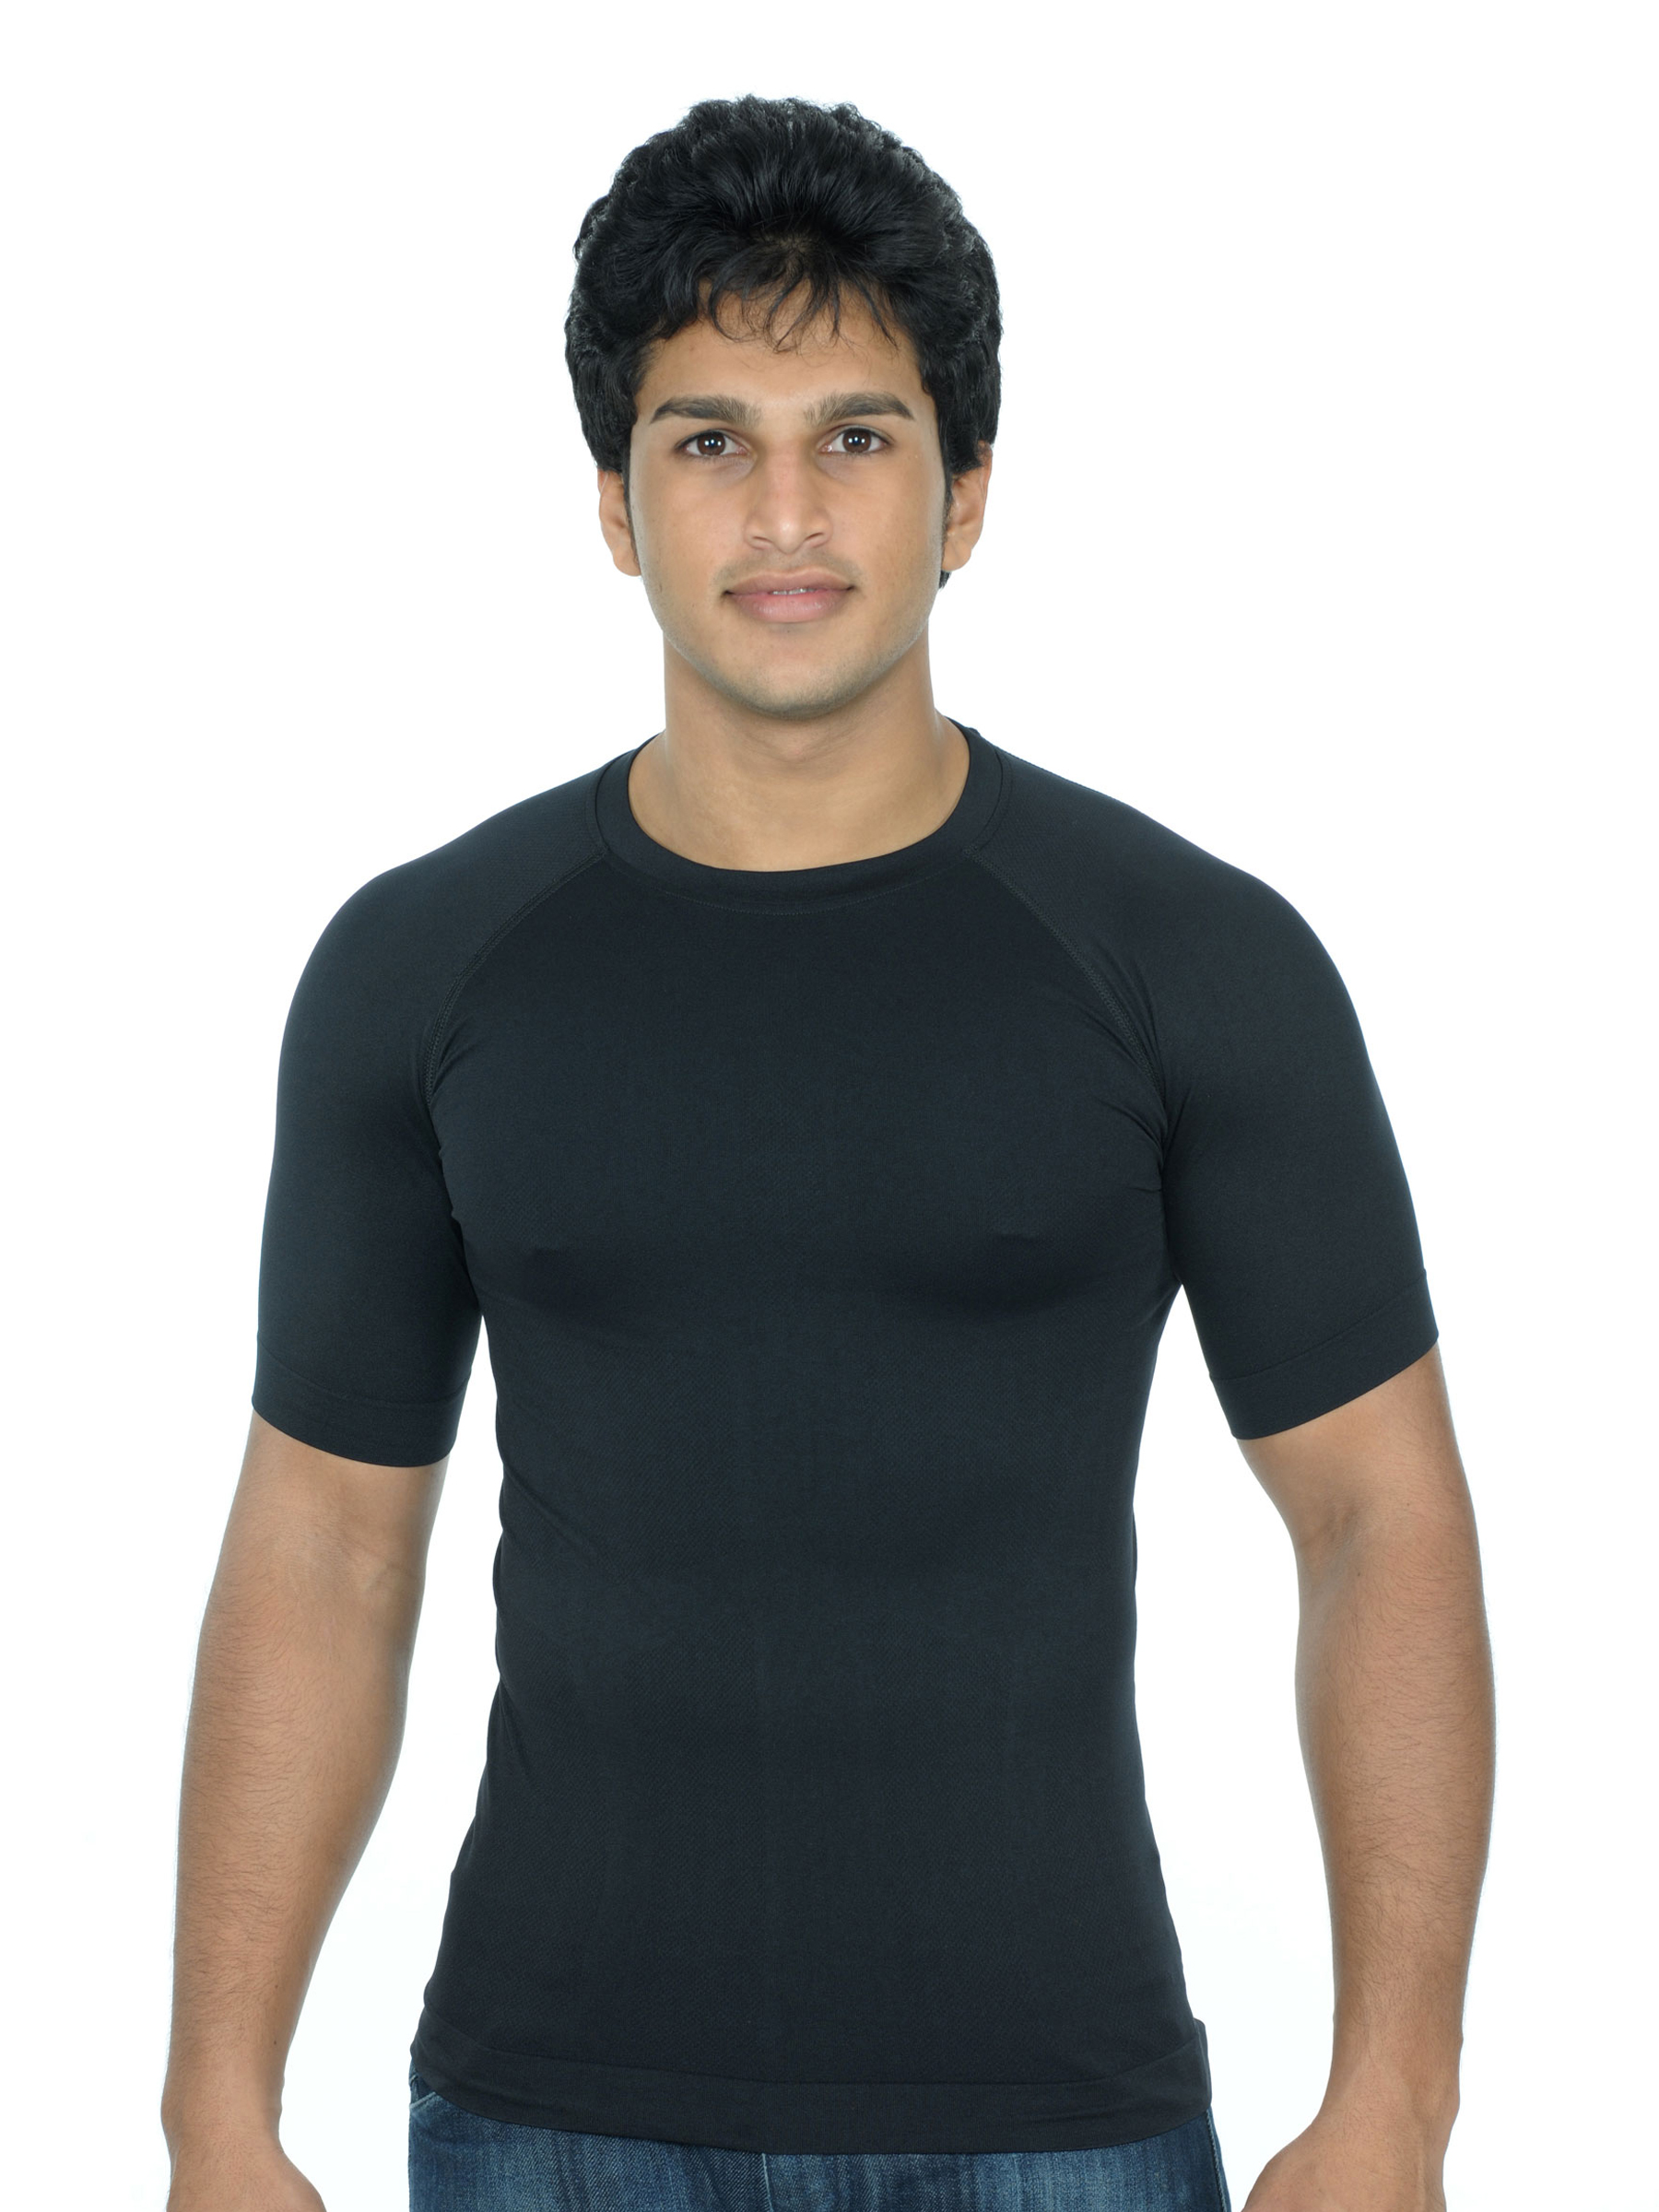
Decathlon Men's Comp Black T-shirt
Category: Apparel / Topwear / Tshirts
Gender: Men
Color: Black
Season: Fall 2010
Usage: Casual